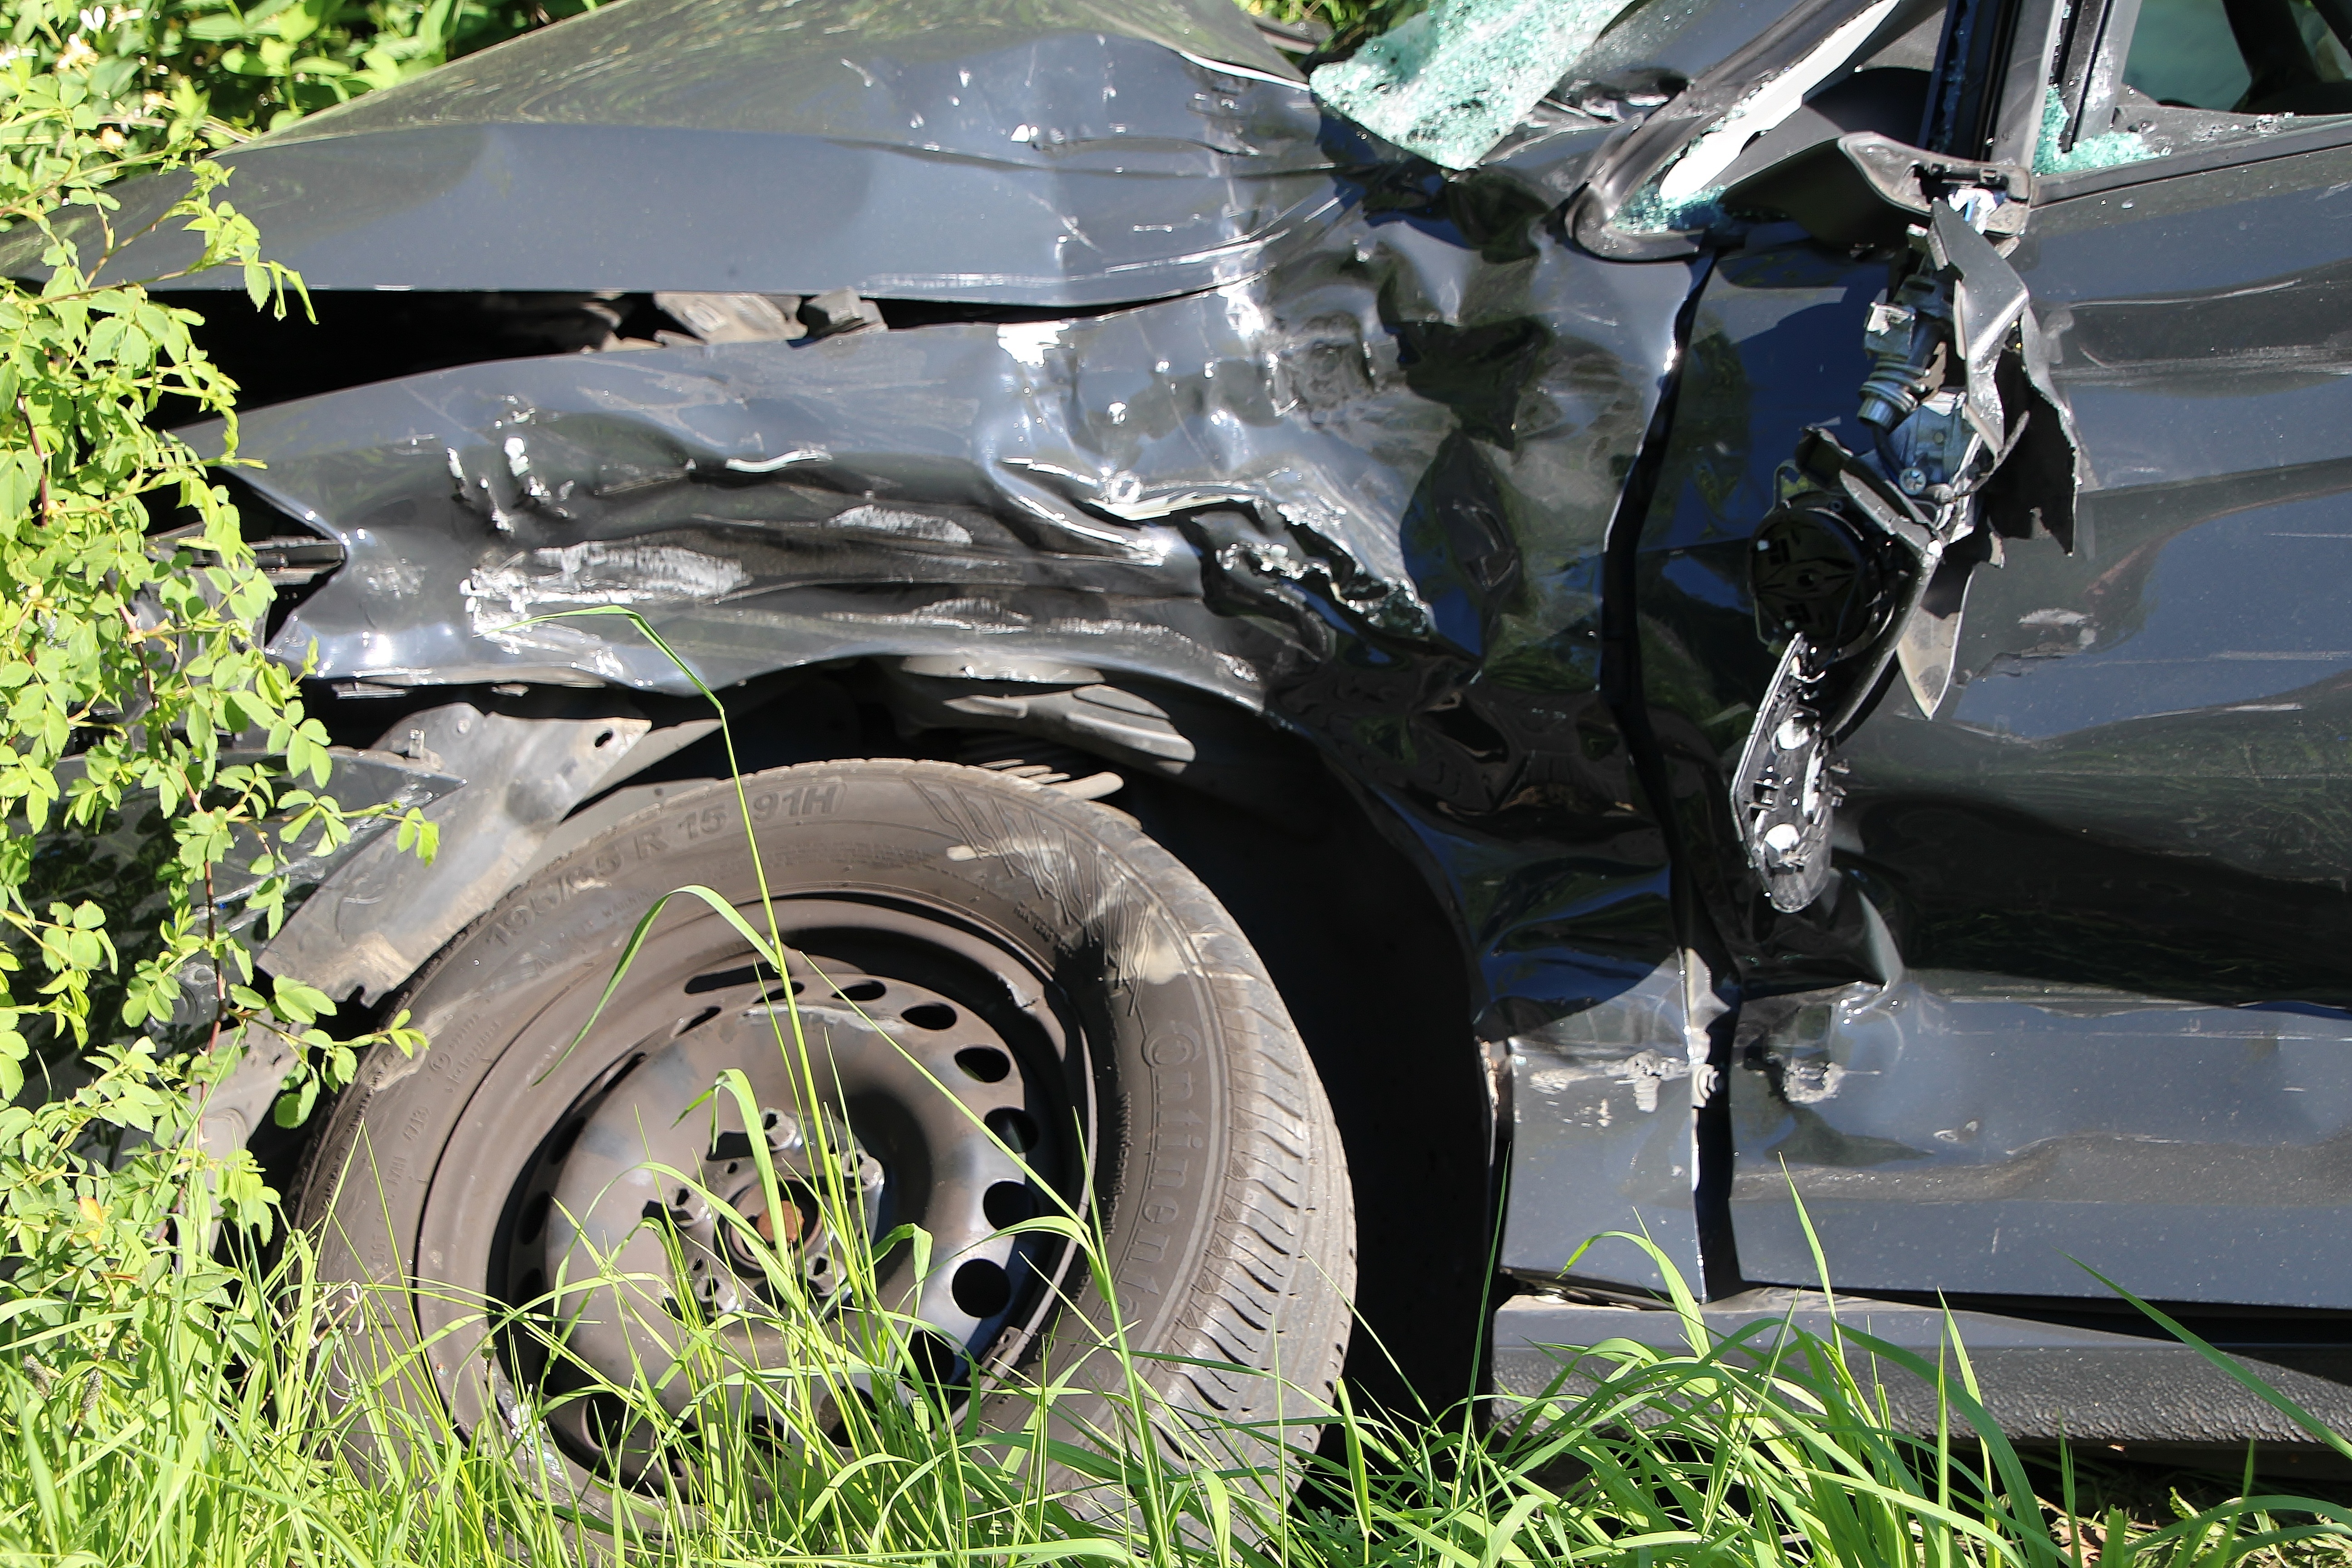
wheel, highway, vehicle, tire, bumper, collision, accident, ditch, injured, total damage, auto part, traffic accident, automotive exterior, automotive tire, off roading